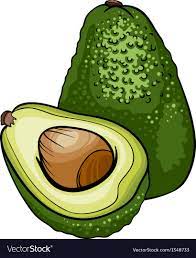
Label: Avocado